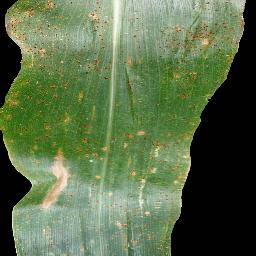
Label: Corn_(Maize)___Common_Rust